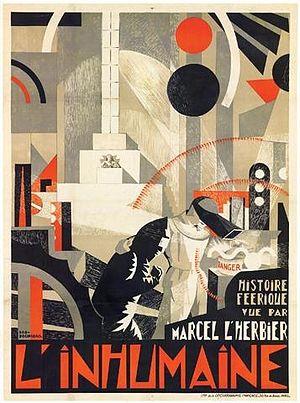
L'Inhumaine est un film français de Marcel L'Herbier sorti le 12 décembre 1924.
Robert Mallet-Stevens, né le 24 mars 1886 à Paris et mort le 8 février 1945 dans la même ville, est un architecte et designer français. Il fait partie du mouvement moderne. Il fut également un célèbre décorateur de cinéma dans les années 1920 pour Marcel L'Herbier ou Jean Renoir, et directeur de l'école des beaux-arts de Lille.
Georges Bourgeois dit Djo-Bourgeois, né le 18 avril 1898 à Bezons, et mort le 31 mars 1937 à Paris, est un architecte-décorateur, illustrateur et ébéniste français, appartenant au style Art déco.